The Mirror Crack'd

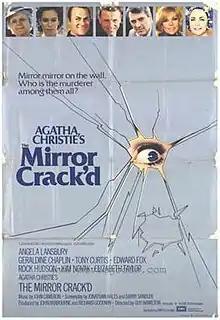
Theatrical release poster

The Mirror Crack'd is a 1980 British mystery film directed by Guy Hamilton from a screenplay by Jonathan Hales and Barry Sandler, based on Agatha Christie's Miss Marple novel "The Mirror Crack'd from Side to Side" (1962). It stars Angela Lansbury, Geraldine Chaplin, Tony Curtis, Edward Fox, Rock Hudson, Kim Novak, and Elizabeth Taylor. Scenes were filmed at Twickenham Film Studios in Twickenham, Middlesex, and on location in Kent.